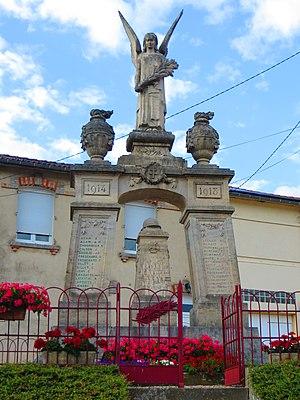
Mouilly monument aux morts
Mouilly est une commune française située dans le département de la Meuse, en région Grand Est.